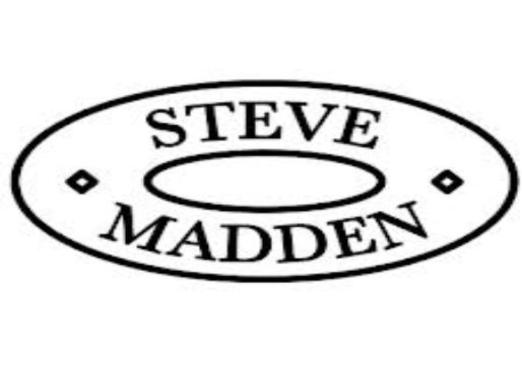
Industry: Clothes